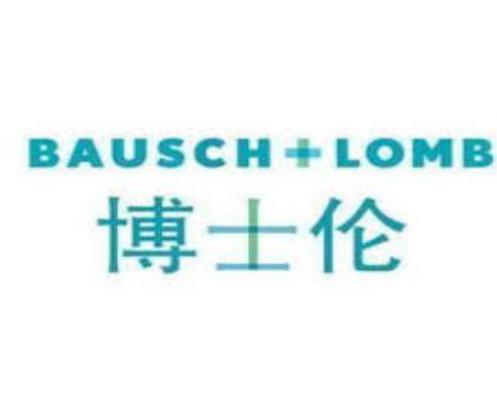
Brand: bauschlomb-1
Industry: Medical